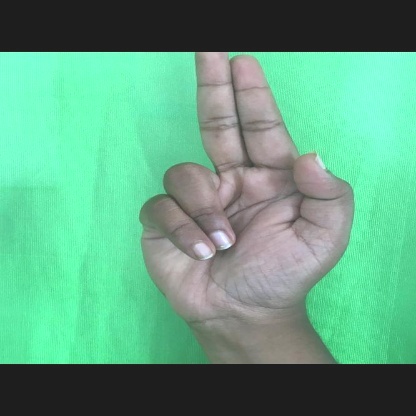
Mudra: Ardhapathaka